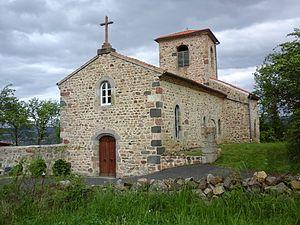
Eglise de St Géron - Haute-Loire France
Saint-Géron est une commune française située dans le département de la Haute-Loire en région Auvergne-Rhône-Alpes.